Mandarin Oriental Hotel Group

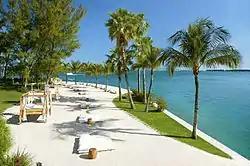
Mandarin Oriental, Miami Oasis Beach Club overlooking Biscayne Bay

Starting in September 2005, Mandarin Oriental showed the "Moments of Delight at Mandarin Oriental" at all hotels. In June 2006, the Moments of Delight video was slightly updated to add several new scenes and in October 2014, the video featured lyrics by Chinese singer, Sa Ding Ding, accompanied by new music.